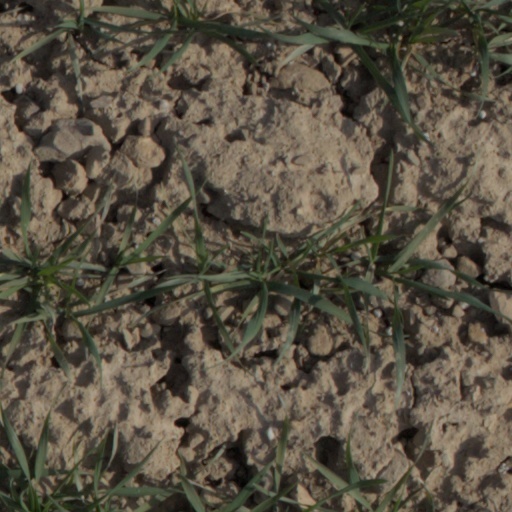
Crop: wheat